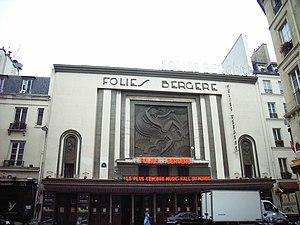
Façade des Folies Bergère This building is indexed in the Base Mérimée, a database of architectural heritage maintained by the French Ministry of Culture,
Cet article recense les monuments historiques du 9ᵉ arrondissement de Paris, en France.
Au sens premier, un cabaret est un lieu de consommation de boisson — une taverne ou une auberge — où l'on pouvait également manger. Désormais, un cabaret est un établissement permettant de consommer de la nourriture et des boissons tout en regardant un spectacle.
Maurice Pico, ou Pico est un architecte, décorateur et peintre français.